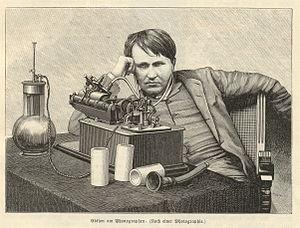
La guerre des courants est une controverse technique et industrielle qui s'est déroulée aux États-Unis, à la fin des années 1880. Elle est centrée sur l'opposition de Thomas Edison, partisan de l'utilisation du courant continu pour le transport et la distribution d'électricité, envers George Westinghouse et Nikola Tesla, promoteurs de l'utilisation du courant alternatif.